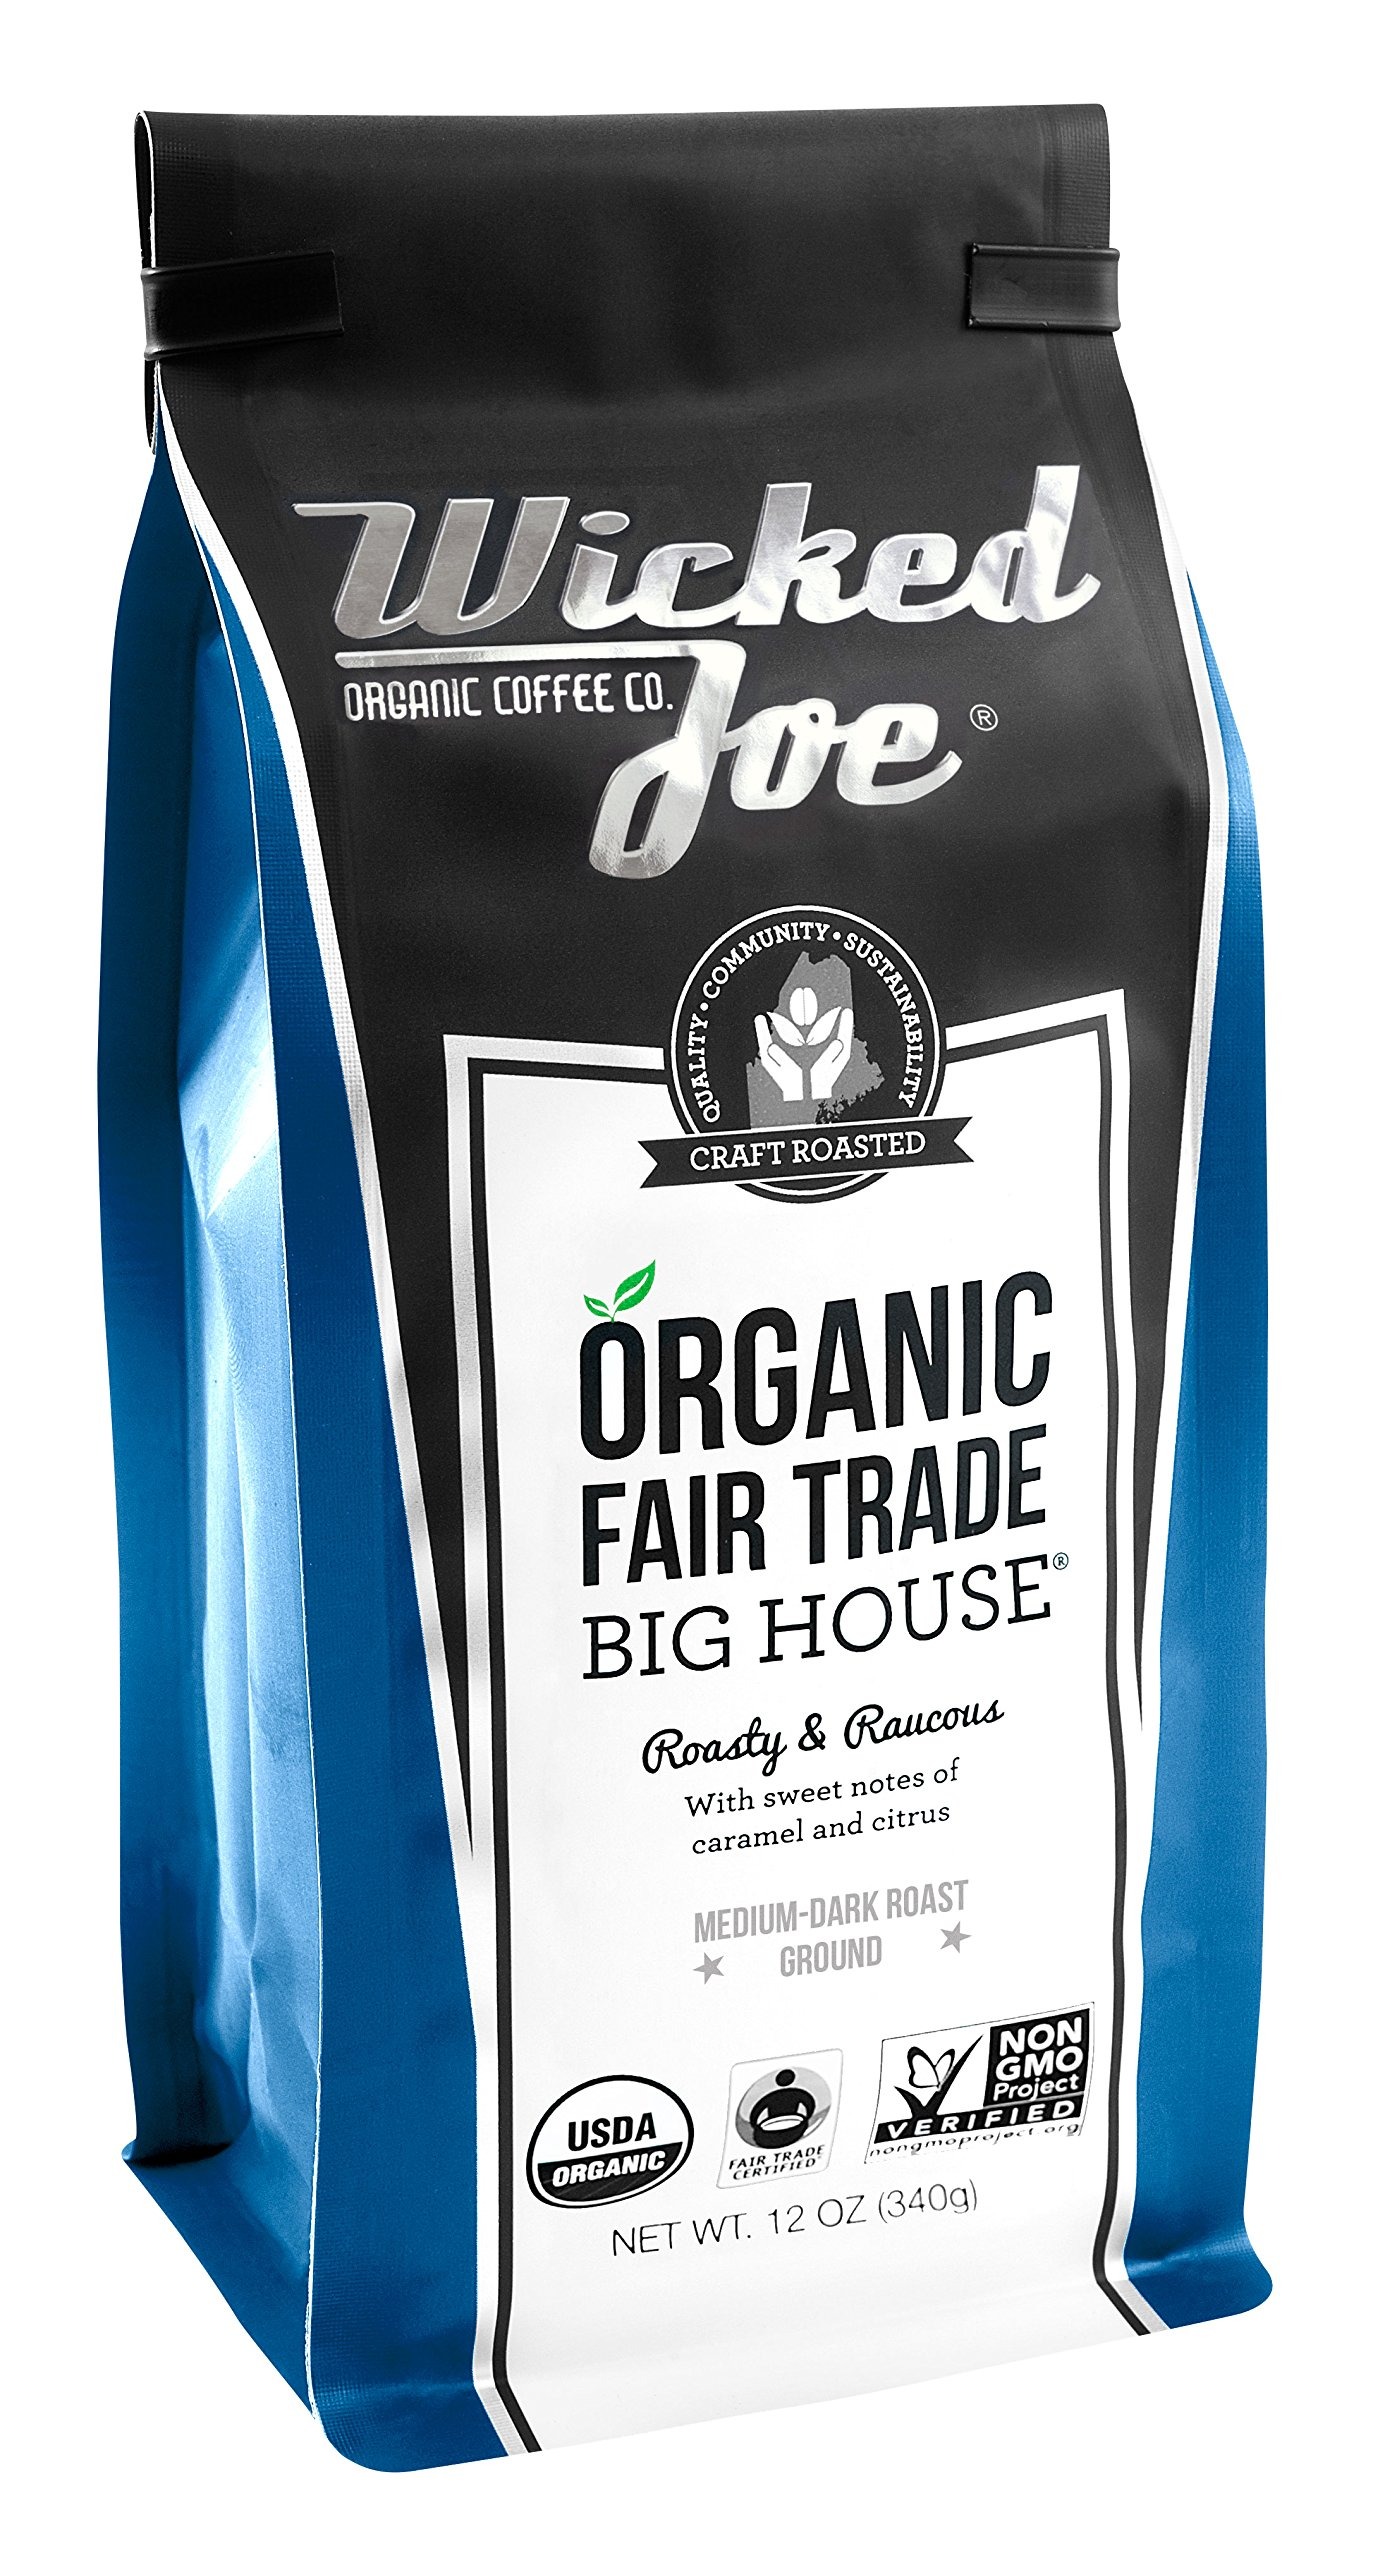
Item Name: Wicked Joe Coffee Big House Ground, 12 oz, Blue
Bullet Point 1: Medium-dark roast, ground coffee
Bullet Point 2: Roasty and Raucous
Bullet Point 3: Sweet notes of caramel and citrus
Bullet Point 4: Organic and Fair Trade
Bullet Point 5: Craft roasted, premium beans
Bullet Point 6: Allergen information: abalone_free
Value: 12.0
Unit: Ounce

Price: 9.99